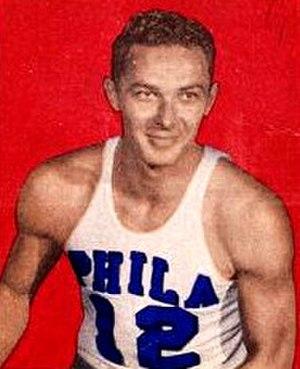
Howard Dallmar est un ancien joueur et entraîneur professionnel de basket-ball.